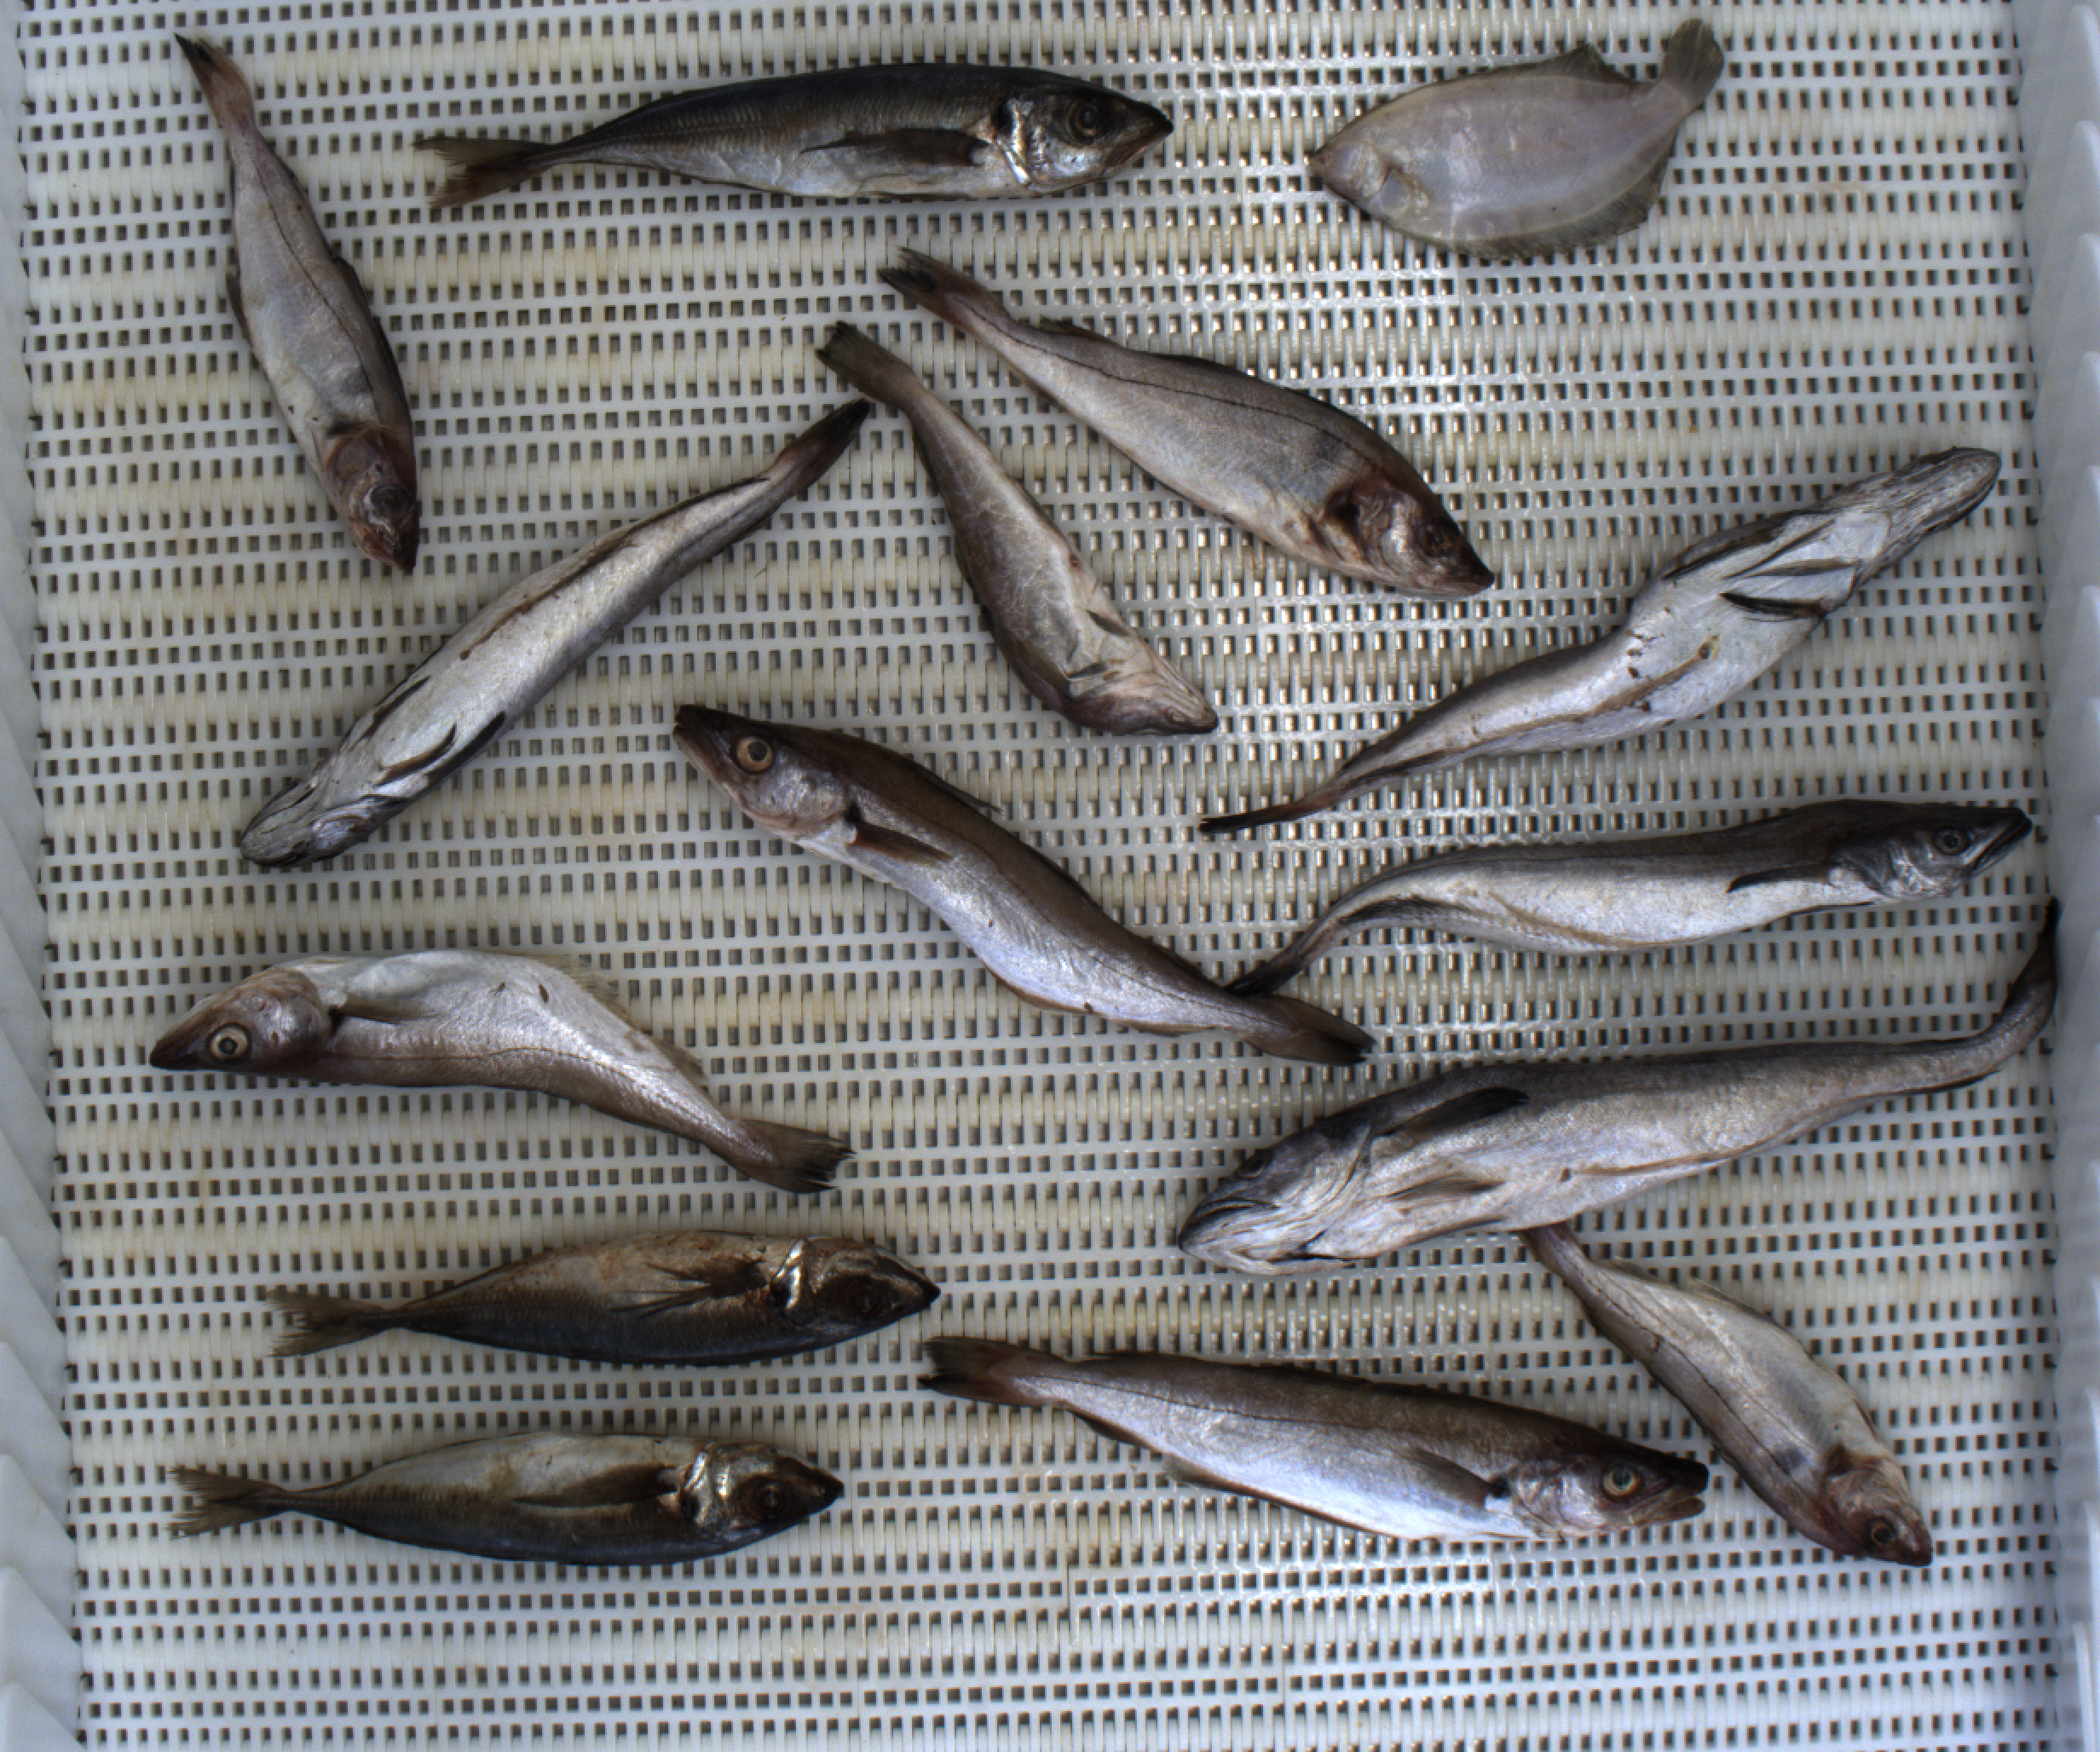
Total fish: 15
Cod: 1
Haddock: 3
Whiting: 3
Hake: 4
Horse mackerel: 3
Saithe: 0
Other: 1